CCDC121

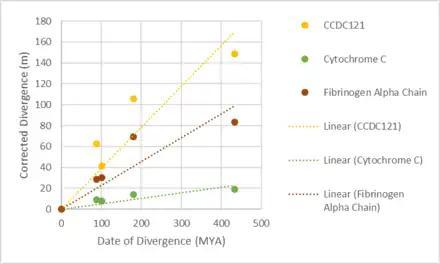

Cytochrome c is a highly conserved protein and fibrinogen is a rapidly evolving protein. CCDC121 has a faster rate of molecular of evolution relative to both these proteins, suggesting that CCDC121 evolves very rapidly on an evolutionary timescale.